Civil Brand

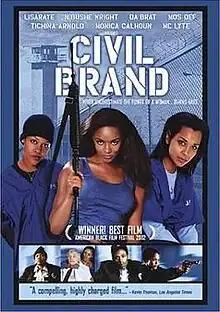
DVD cover

Civil Brand is a 2002 thriller drama film written by Preston A. Whitmore II and Joyce Renee Lewis, and directed by Neema Barnette. It stars LisaRaye McCoy, N'Bushe Wright, Da Brat, Mos Def, and Monica Calhoun. The film is about a group of female inmates fighting back against their abusers and taking over Whitehead Correctional Institute, where they are incarcerated. At the American Black Film Festival, the film won awards for Best Film and Best Actor. It also won the Audience Award and Special Jury Prize at the Urbanworld Film Festival.